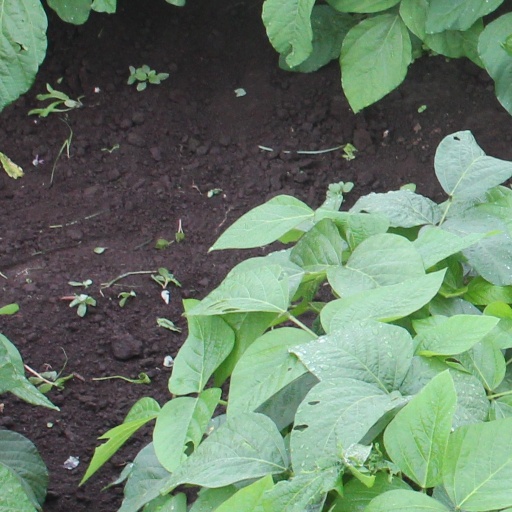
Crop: soybean